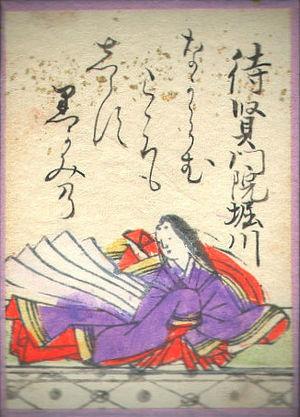
Le Ogura hyakunin isshu est une célèbre compilation de poèmes classiques japonais. Ce nom peut aussi faire référence au jeu karuta qui se base sur ce fameux recueil.